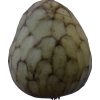
Label: cherimoya